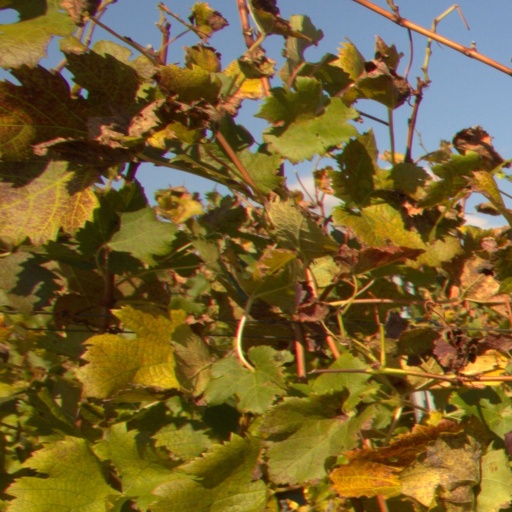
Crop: grape